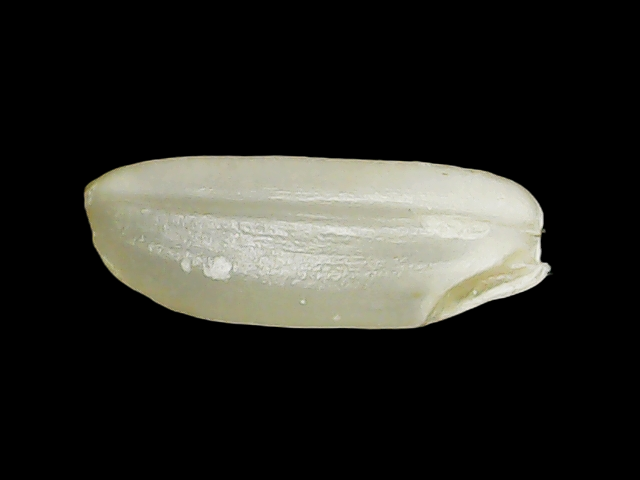
Rice variety: Binadhan23